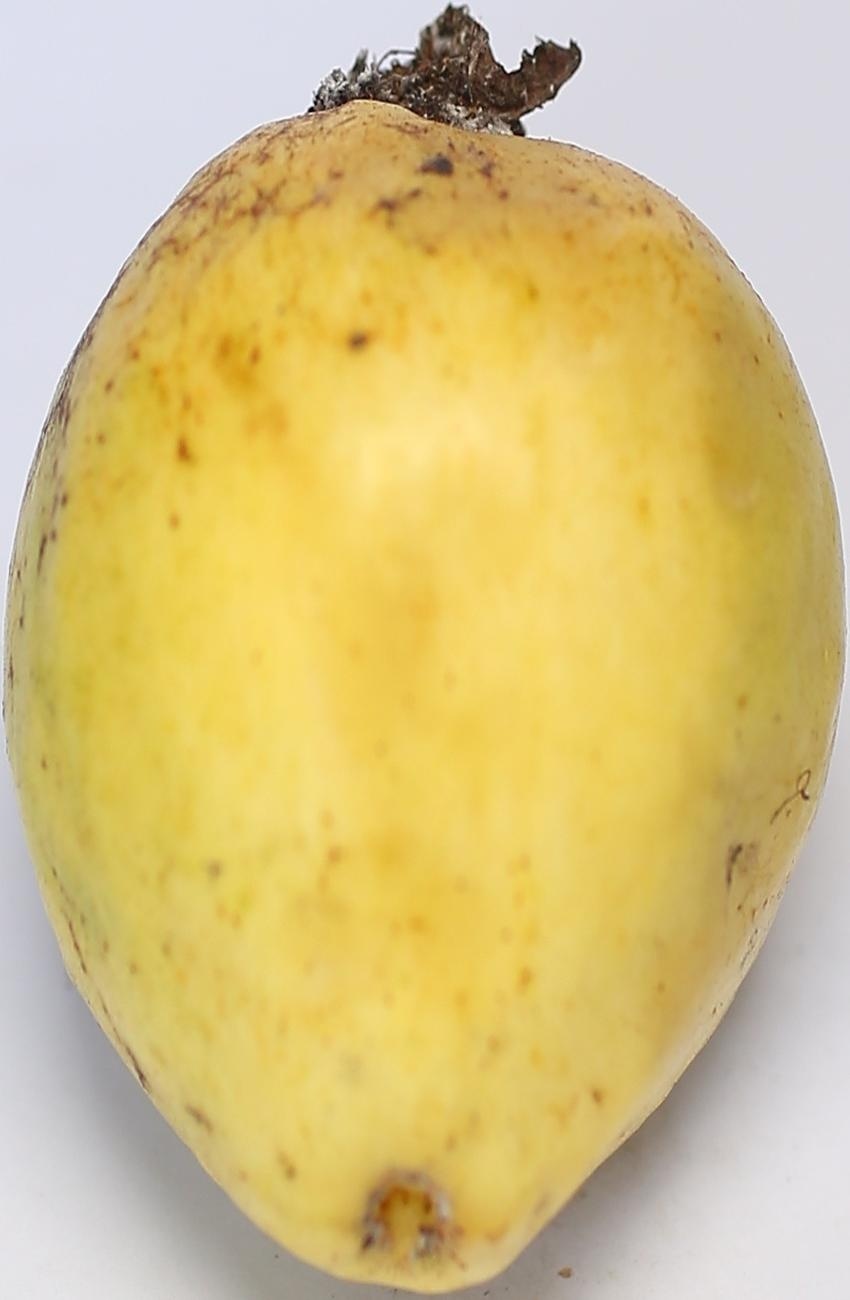
Maturity: ripe
Variety: riyali